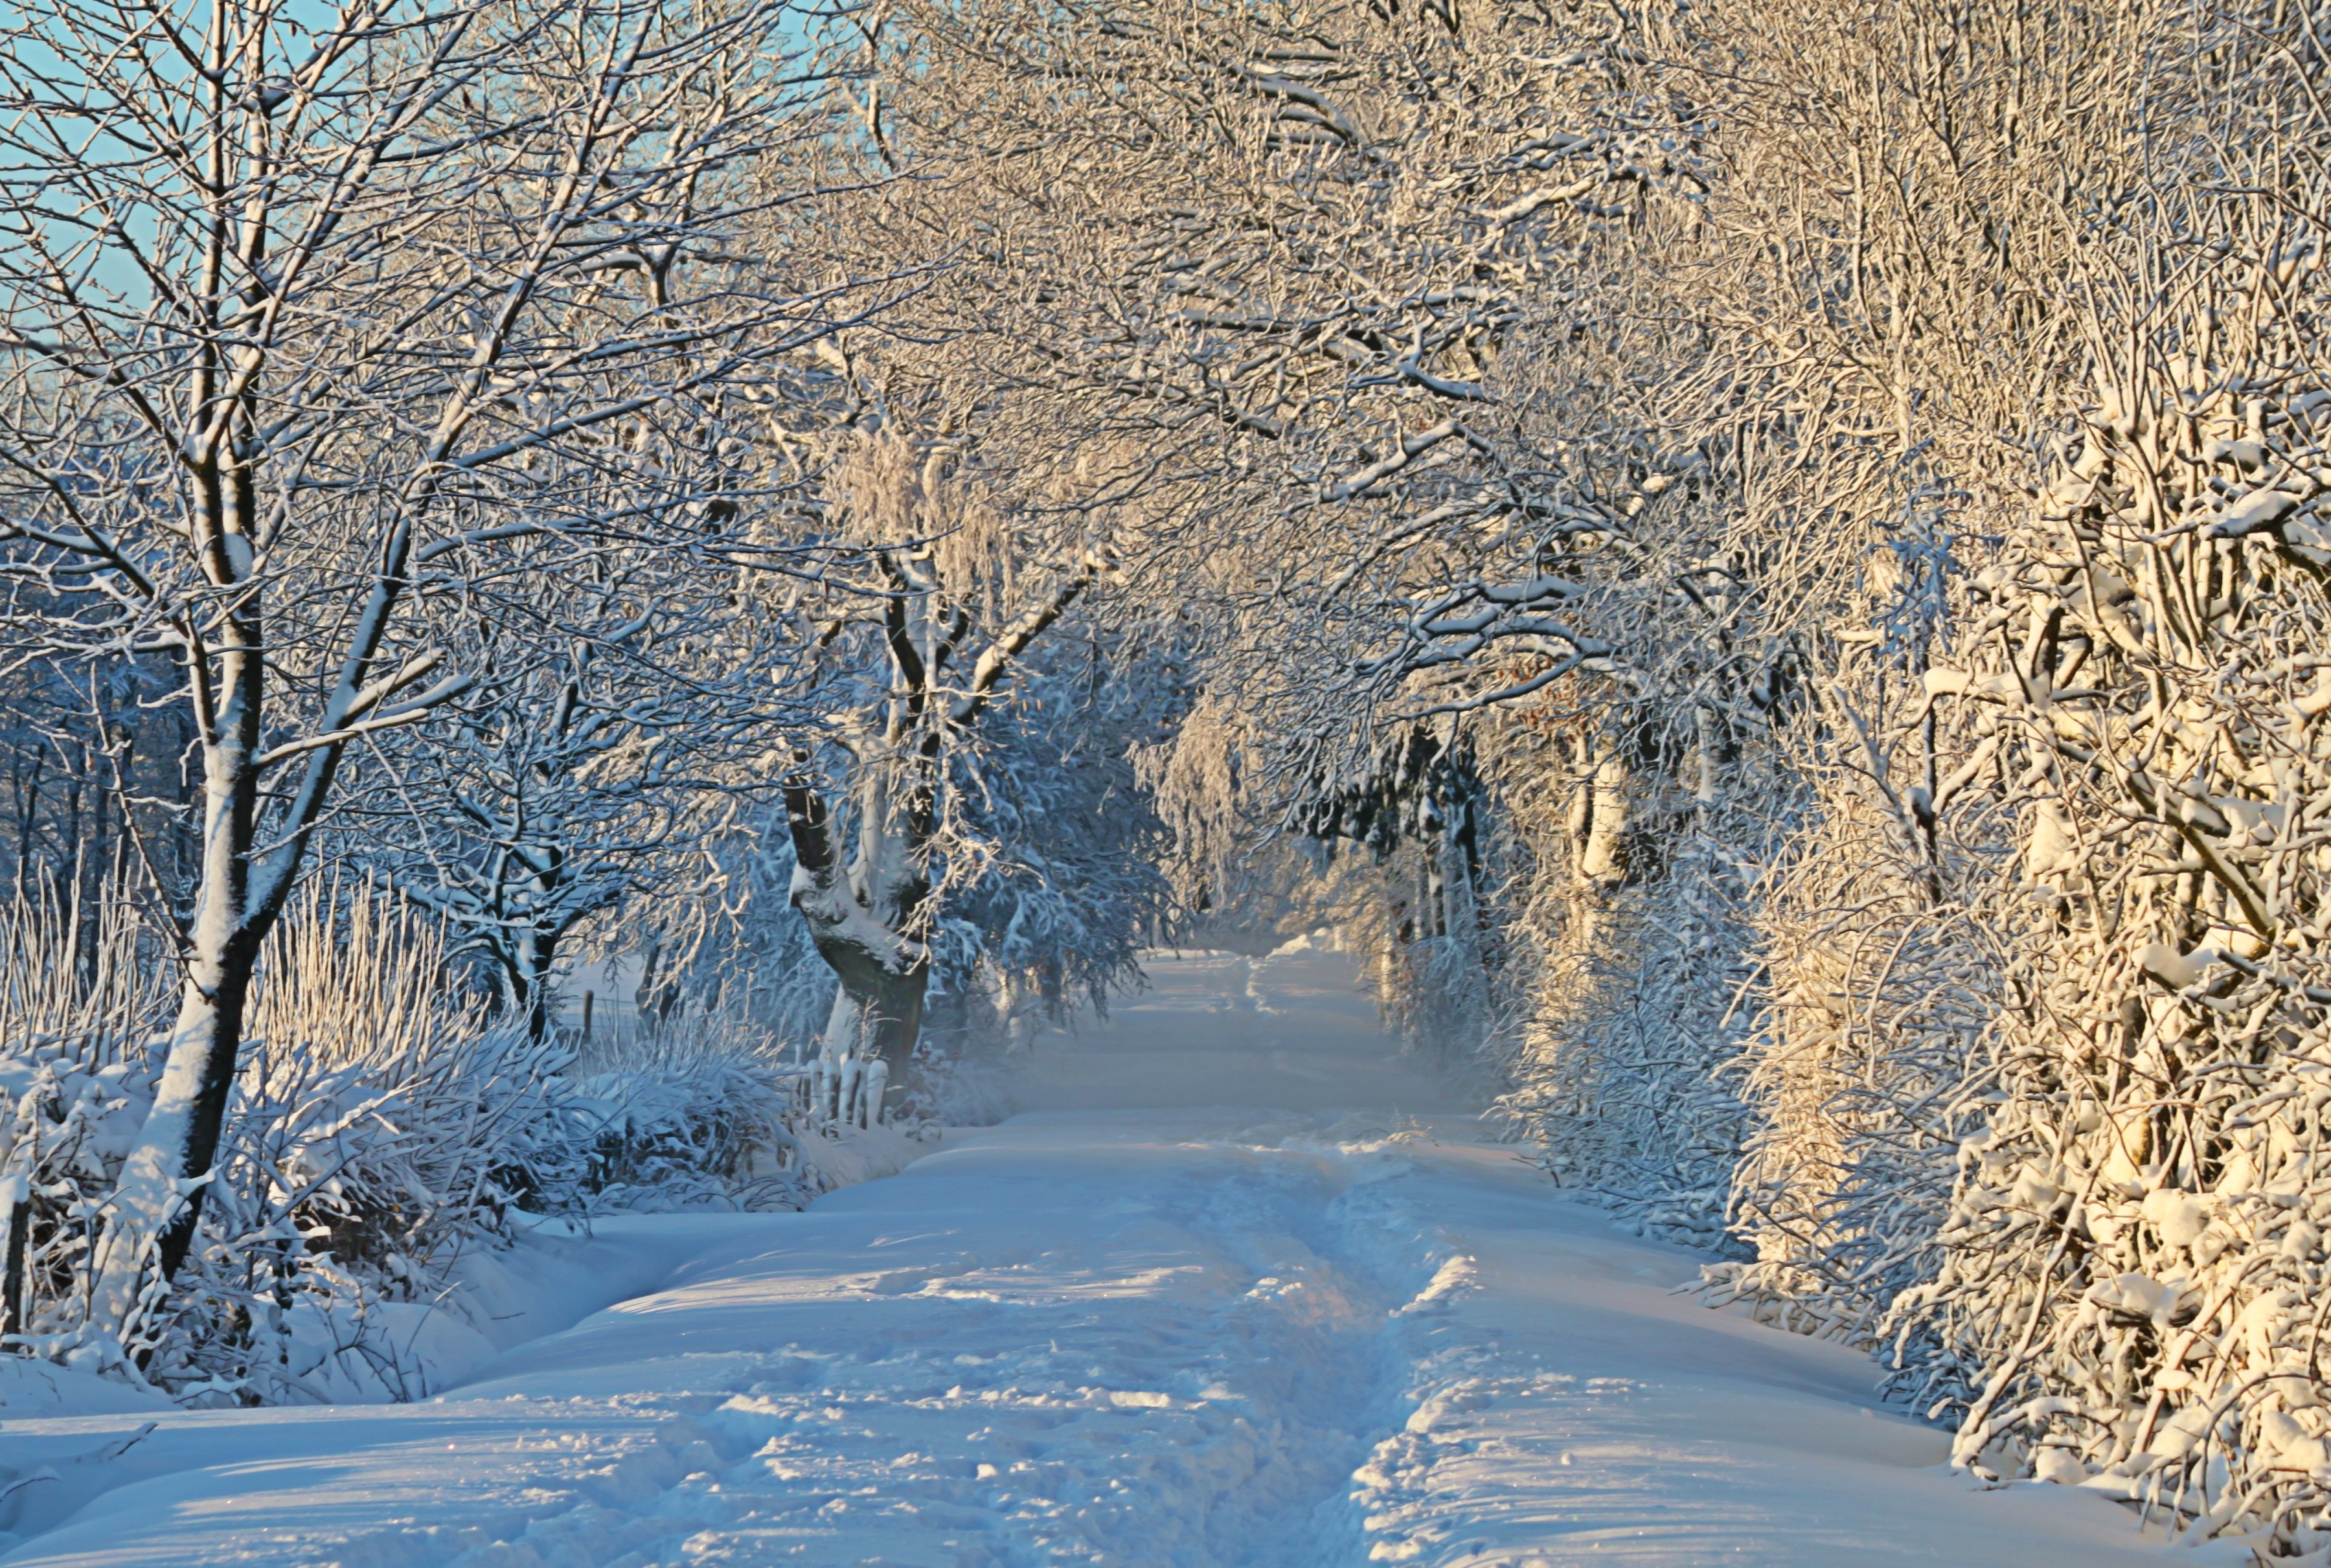
landscape, tree, nature, forest, branch, snow, winter, light, plant, sunlight, frost, ice, weather, snowy, contrast, christmas, lighting, season, lichtspiel, trees, woodland, habitat, mood, away, wintry, sunbeam, freezing, back light, snow landscape, snow lane, snow meadow, natural environment, woody plant